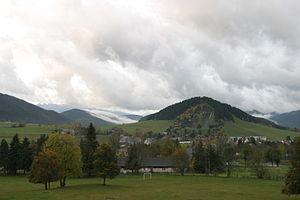
Autrans. Les tremplins vus de loin.
Autrans est une ancienne commune française située dans le département de l'Isère en région Auvergne-Rhône-Alpes, devenue, le 1ᵉʳ janvier 2016, une commune déléguée de la commune nouvelle de Autrans-Méaudre en Vercors.